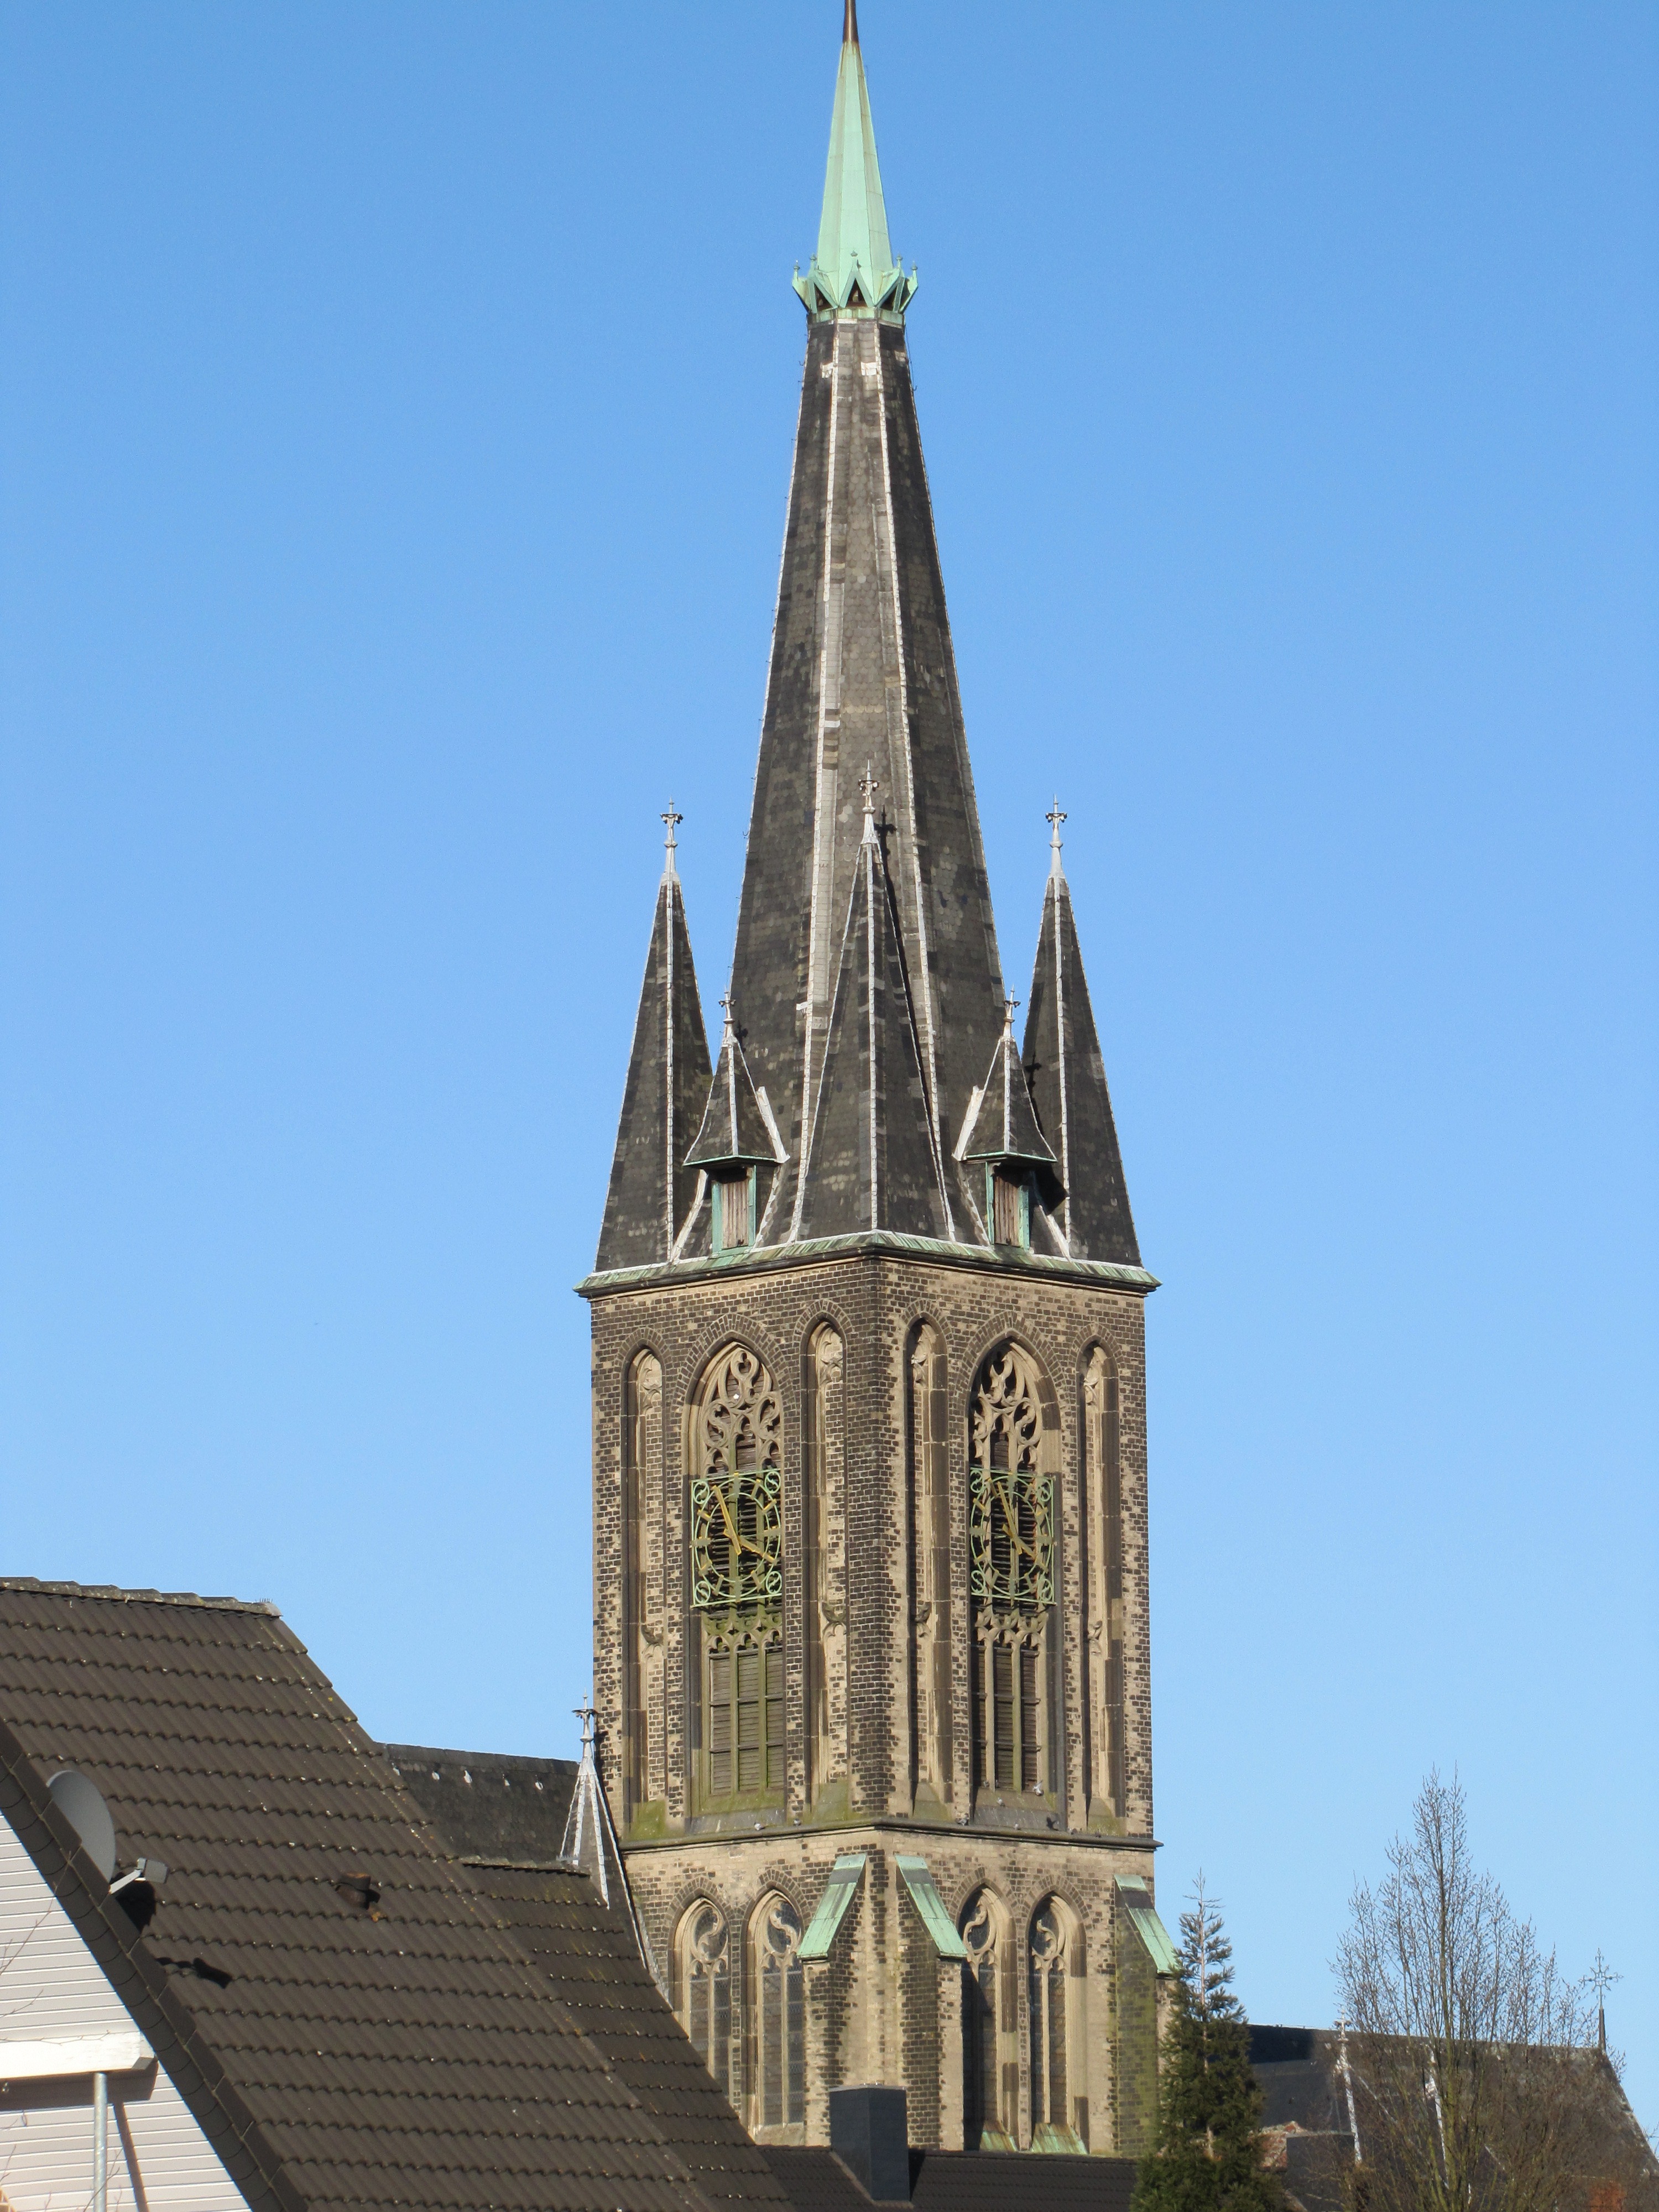
building, tower, landmark, church, cathedral, chapel, place of worship, bell tower, spire, steeple, kjxdhg, osfkmcxv, okjfroihsdf